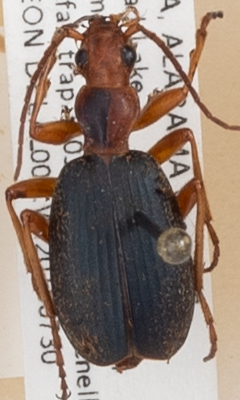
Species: Brachinus alternans
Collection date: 2018-07-30
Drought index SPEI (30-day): -0.276
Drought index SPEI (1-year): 0.184
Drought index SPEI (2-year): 0.184